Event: Nepal Earthquake
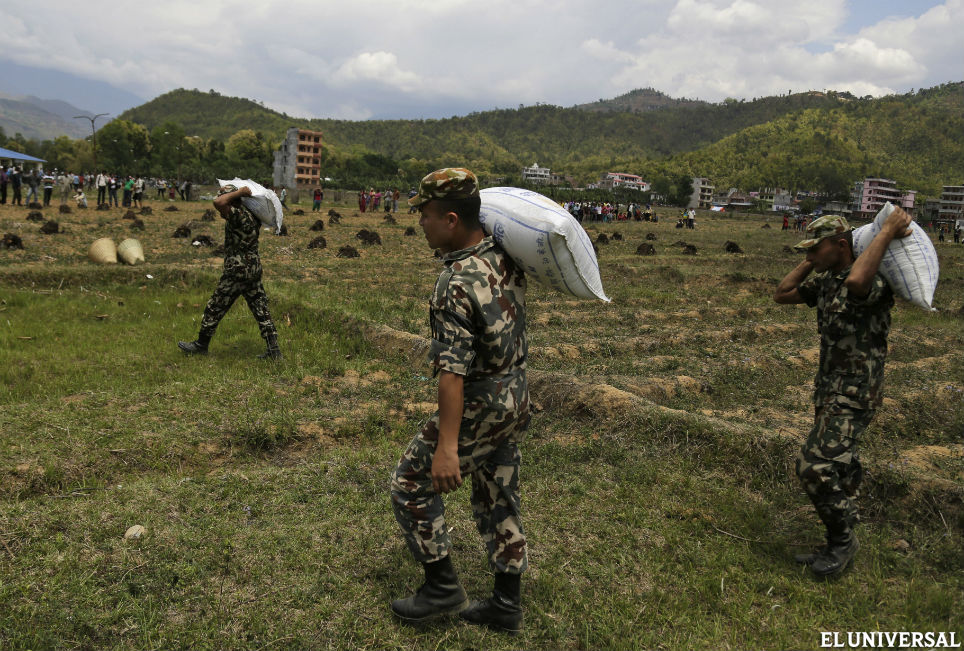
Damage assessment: no_damage